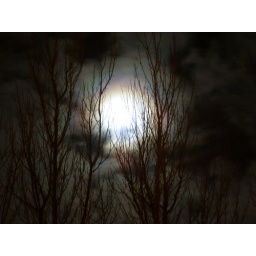
Lovely view on main road near my house - took four attempts to get right!